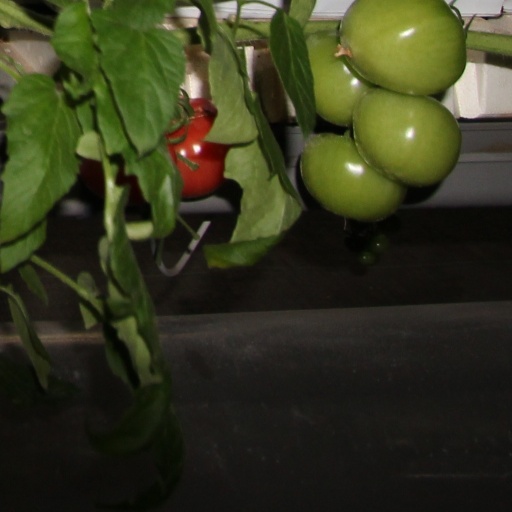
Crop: tomato